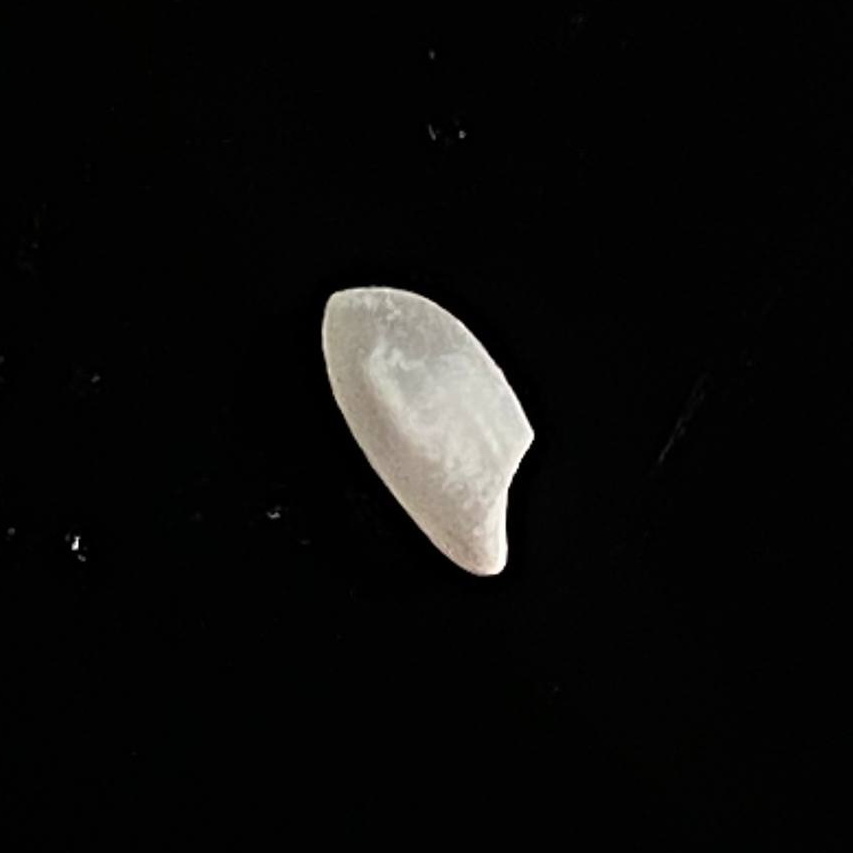
Rice variety: Chinigura_Polao